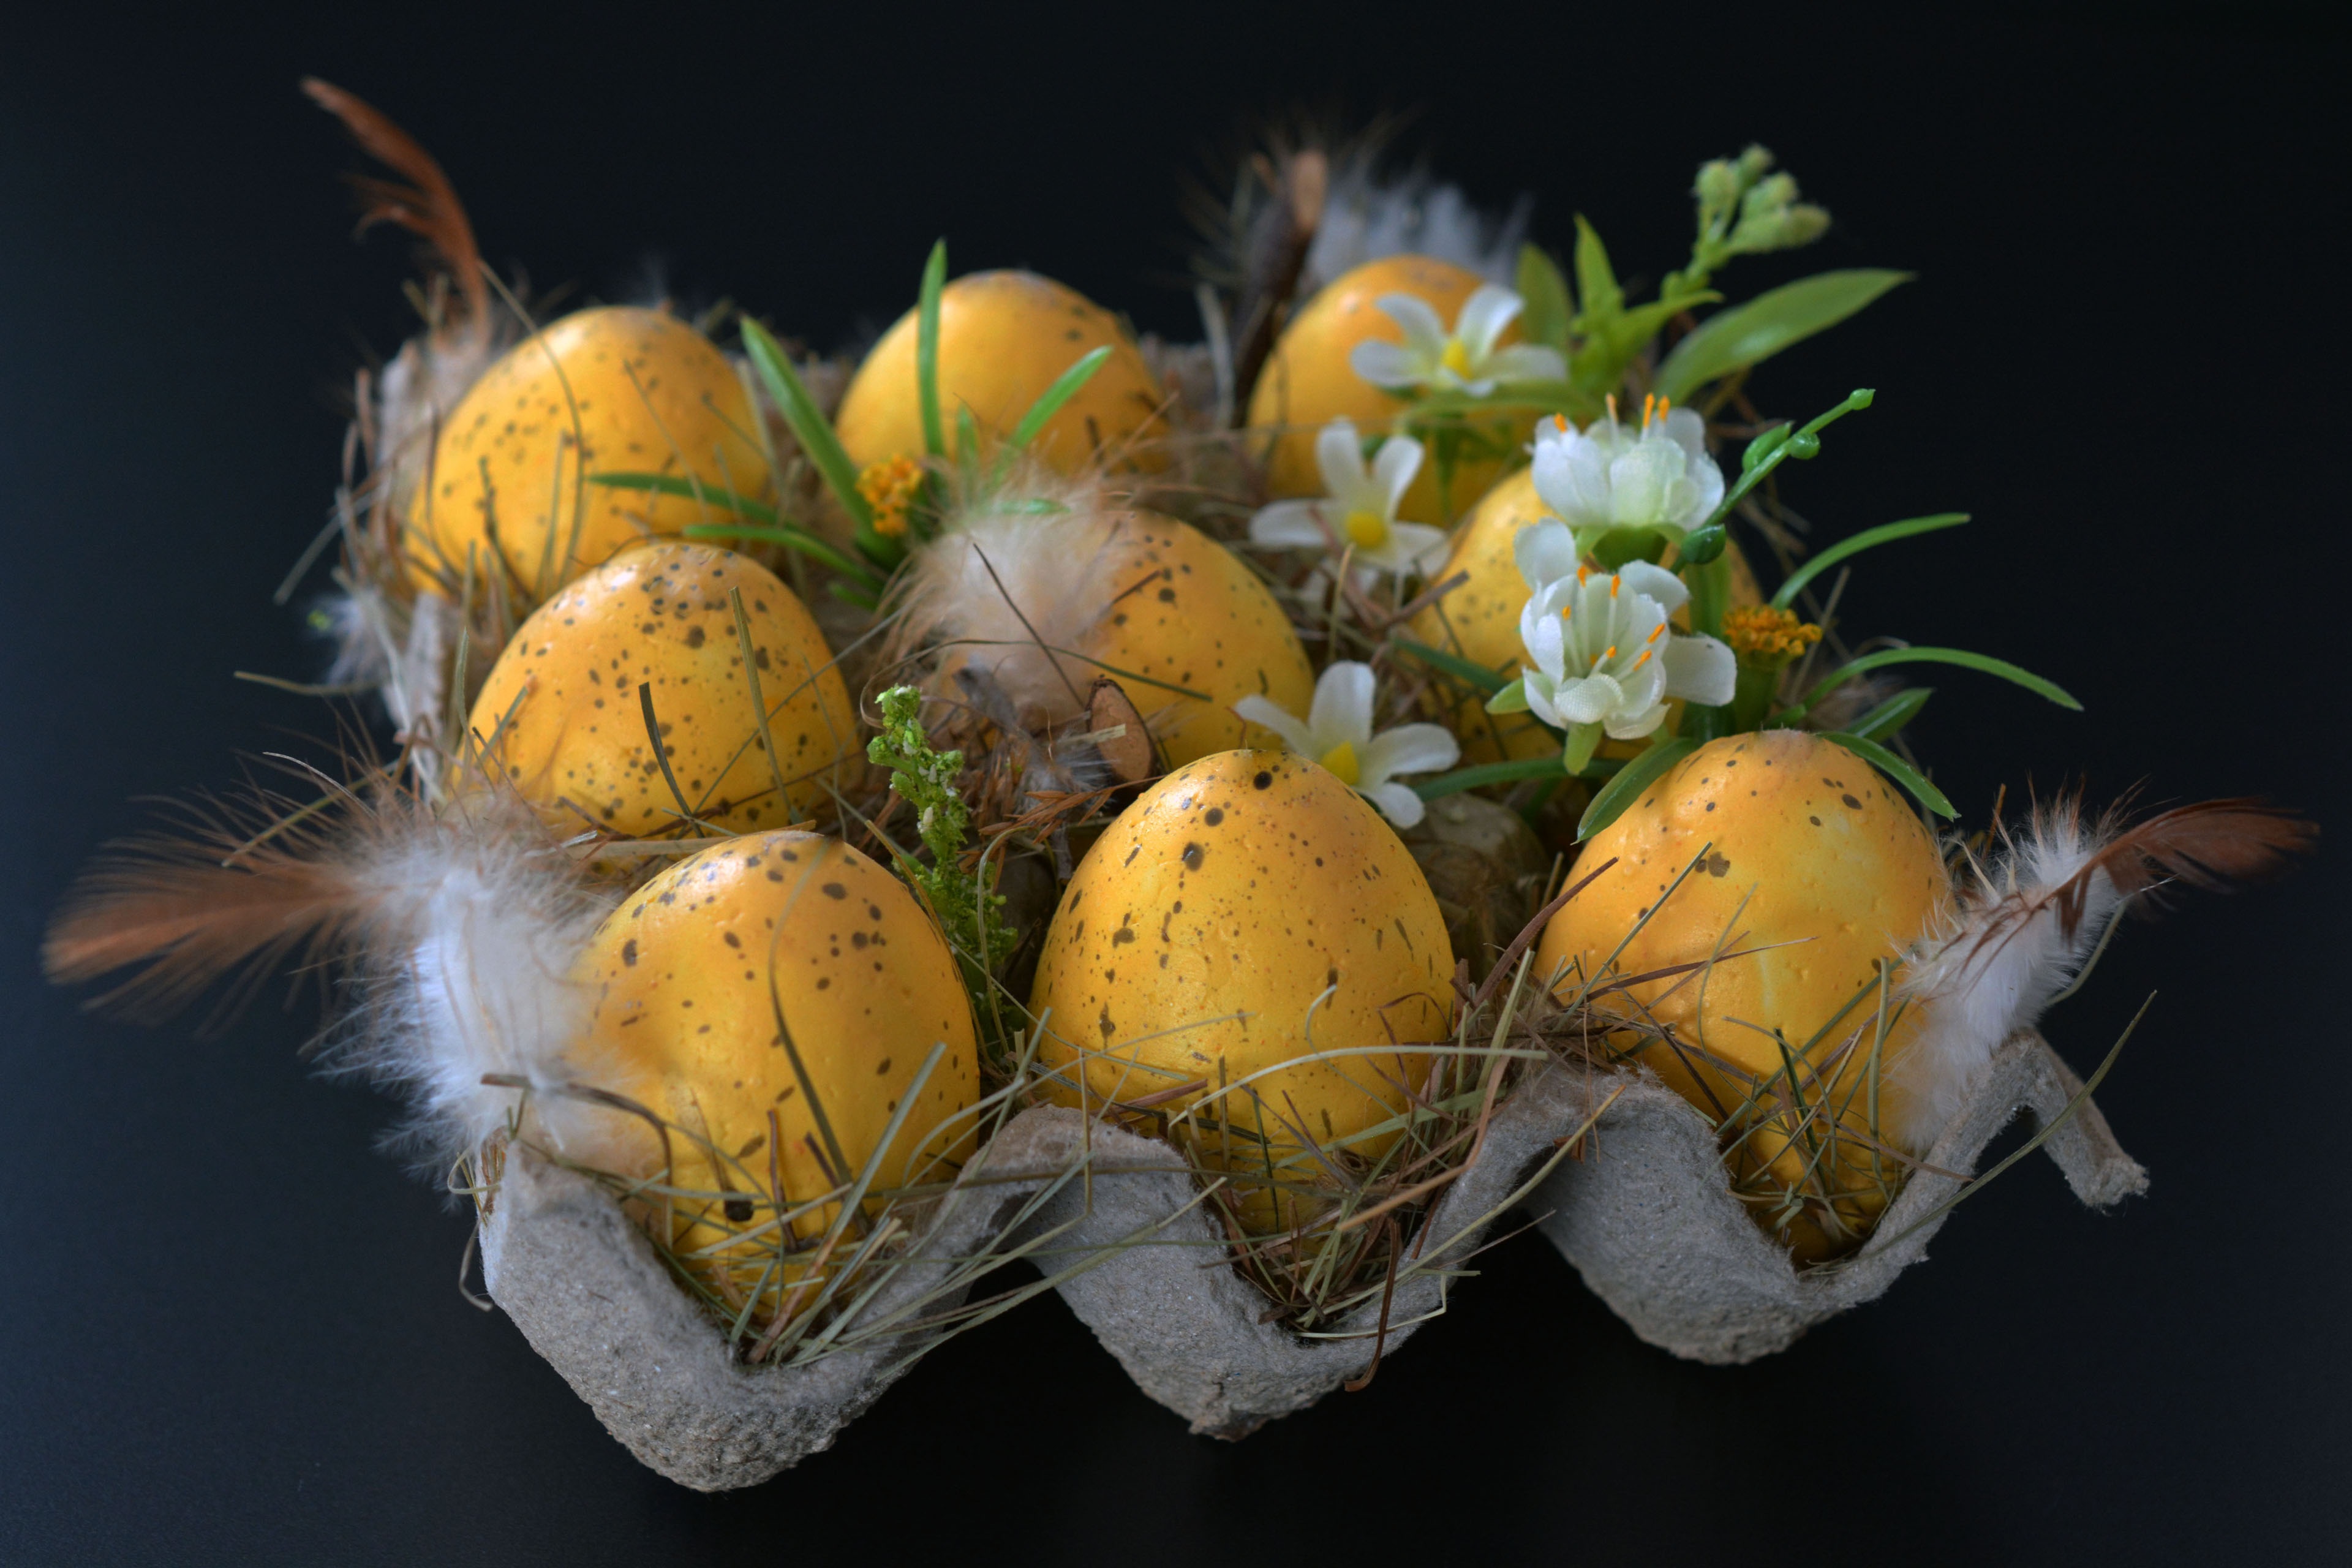
branch, plant, fruit, flower, decoration, food, spring, produce, color, paint, yellow, flora, feather, egg, coconut, painted, easter, custom, easter eggs, easter decoration, egg box, macro photography, flowering plant, easter egg, happy easter, easter decorations, colorful eggs, easter nest, easter greetings, land plant